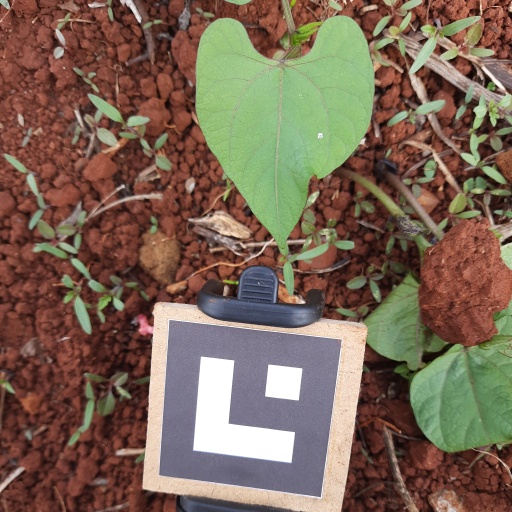
Observations: wavy surface, no eating holes, under cloudy sky